Armenian illuminated manuscripts

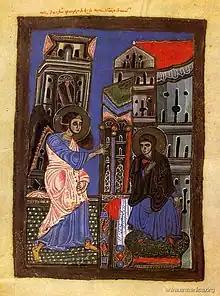
Scene of the annunciation by Grigor, 1232, Targmanchats Gospels, MS2743 Matenadaran collection.

The political and cultural life in Greater Armenia experienced a brief development at the end of the twelfth and the beginning of the thirteenth century, with the support of neighboring Georgia. The Armenians then managed to fight off the Seljuk invasions and experienced a certain boom called the “Zakarid renaissance”. As a result, they formed an independent principality governed by the Zakarids in which a brief period of relative peace reigned before the coming of the Mongol invasions of Transcaucasia between 1220 and 1240.